Tsimanampetsotsa National Park

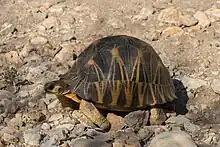
Critically endangered radiated tortoise

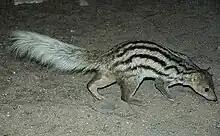
Grandidier's mongoose("Galidictis grandidieri") in Tsimanampetsotsa National Park

Tsimanampetsotsa National Park is the only documented location for the endangered Grandidier's Mongoose ("Galidictis grandidieri"), described as new to science in 1986. Five species of lemur are found here - the White-footed Sportive Lemur (L"epilemur leucopus") and the Reddish-gray Mouse Lemur ("Microcebus griseorufus") are stricktly endemic to the spiny forests of this part of Madagascar. Near-endemic mammals include the Large-eared Tenrec ("Geogale aurita"), and the Lesser Hedgehog Tenrec ("Echinops telfairi").